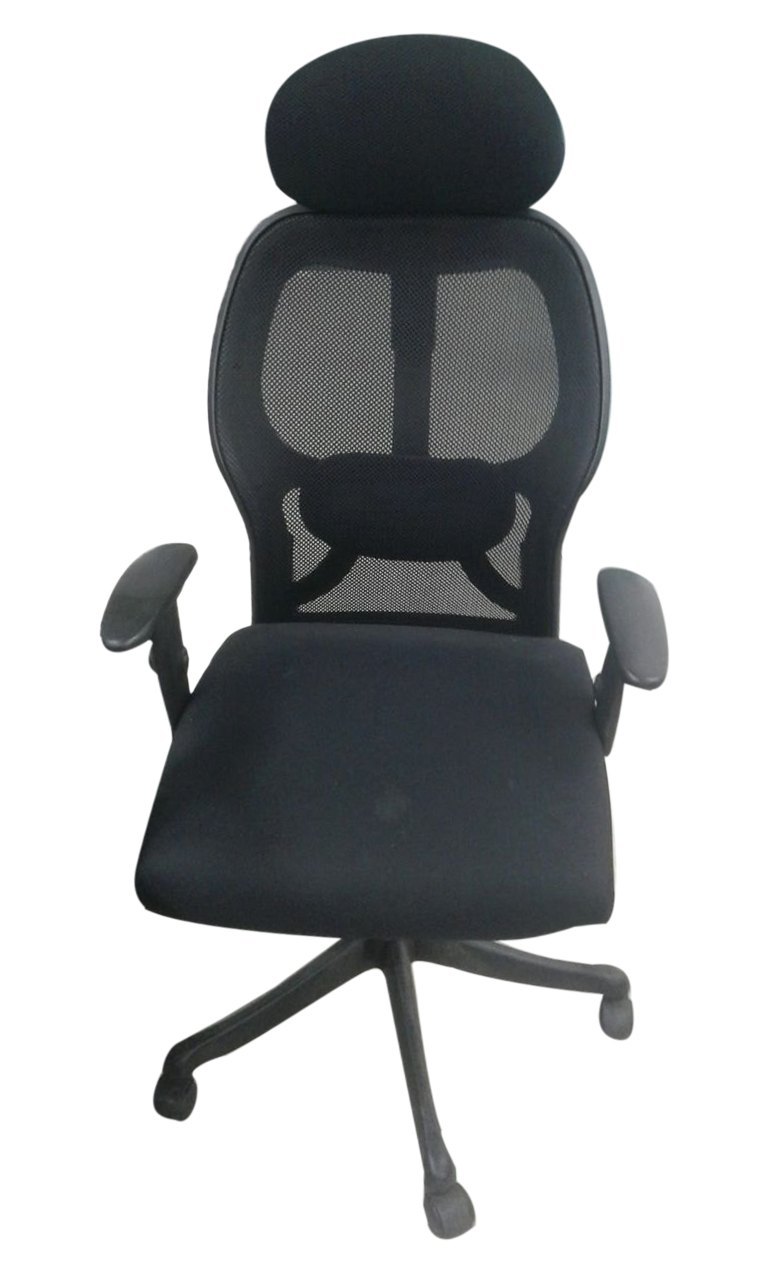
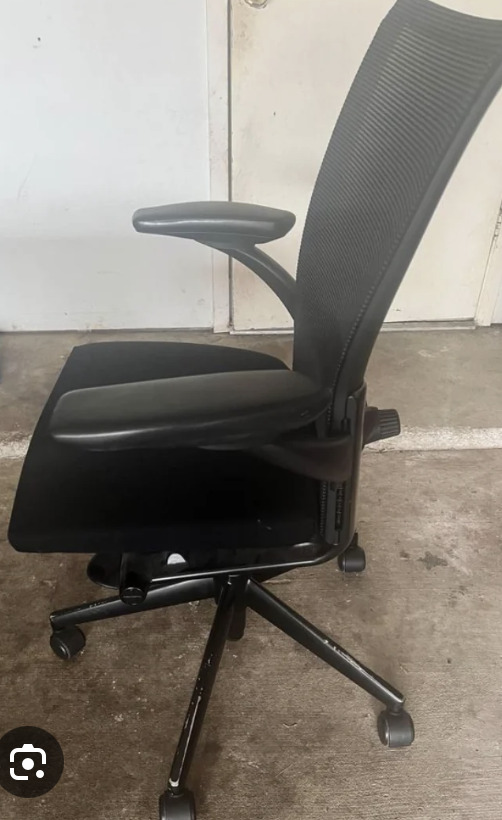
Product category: items_chair
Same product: no